Neutrophil

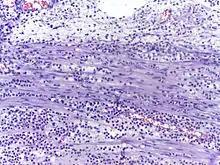
Micrograph showing several neutrophils during an acute inflammation

Neutrophils are phagocytes, capable of ingesting microorganisms or particles. For targets to be recognized, they must be coated in opsoninsa process known as antibody opsonization. They can internalize and kill many microbes, each phagocytic event resulting in the formation of a phagosome into which reactive oxygen species and hydrolytic enzymes are secreted. The consumption of oxygen during the generation of reactive oxygen species has been termed the "respiratory burst", although unrelated to respiration or energy production.